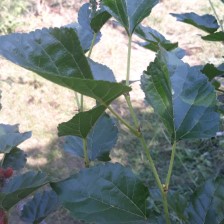
Variety: ChiangMai60